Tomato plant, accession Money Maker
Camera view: tilt-top (135 deg); turntable rotation: 210 degrees
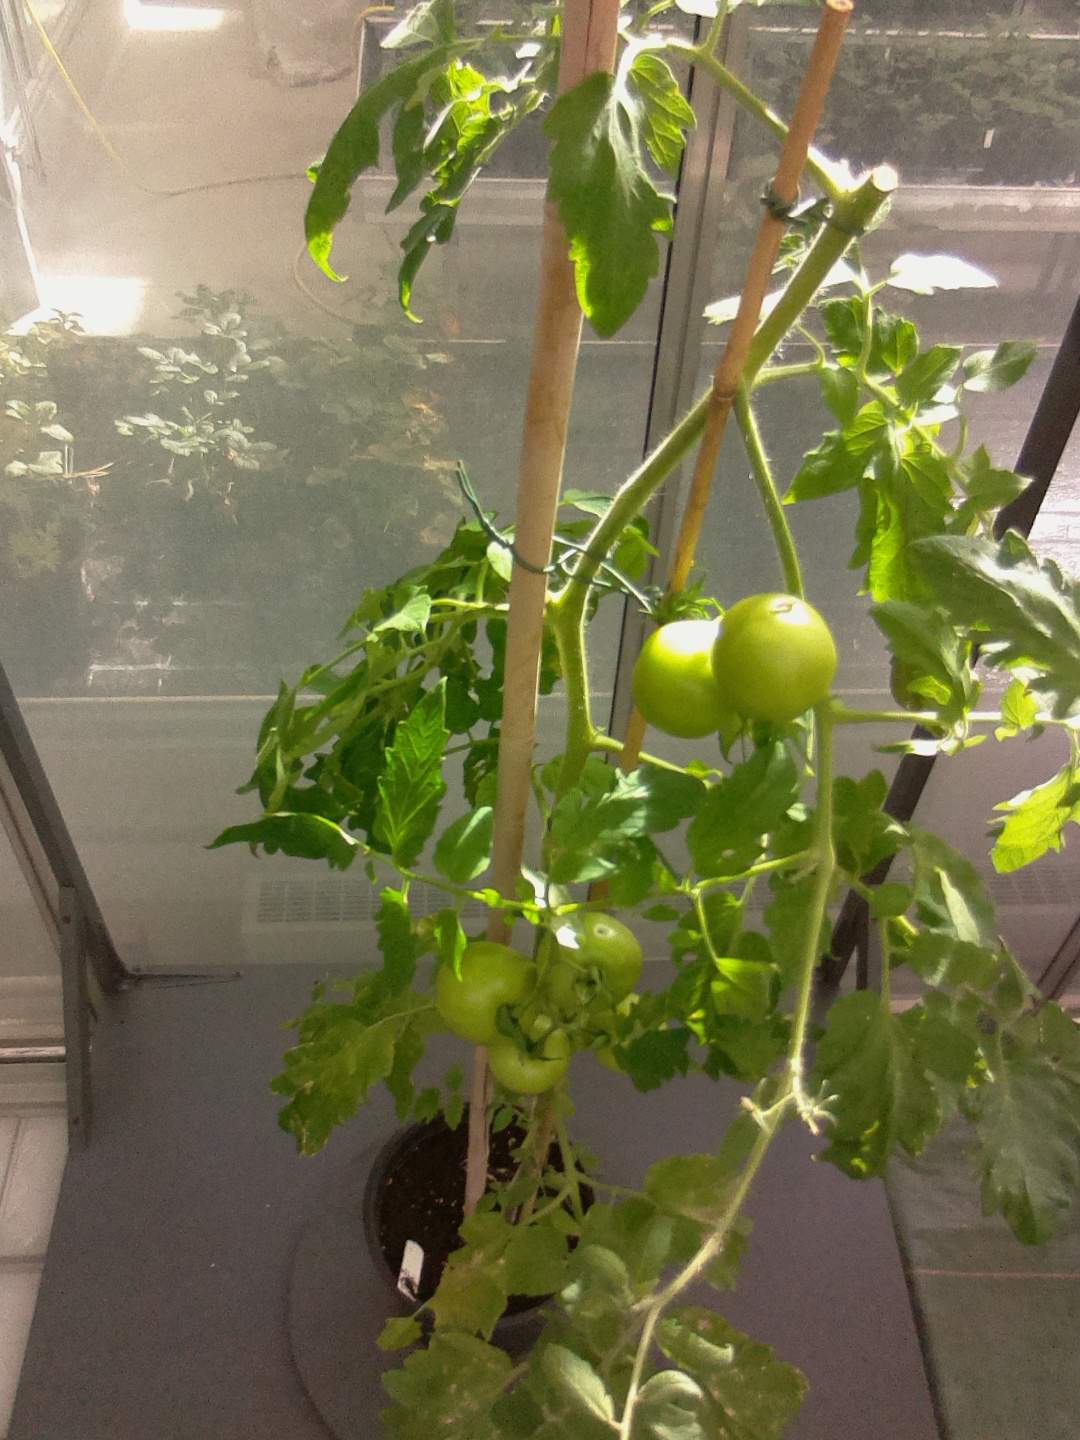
BBCH growth stage 78: 80% -90% of final fruit size